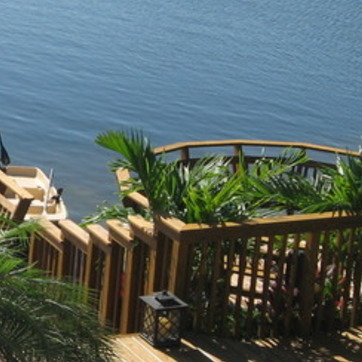
Material: foliage